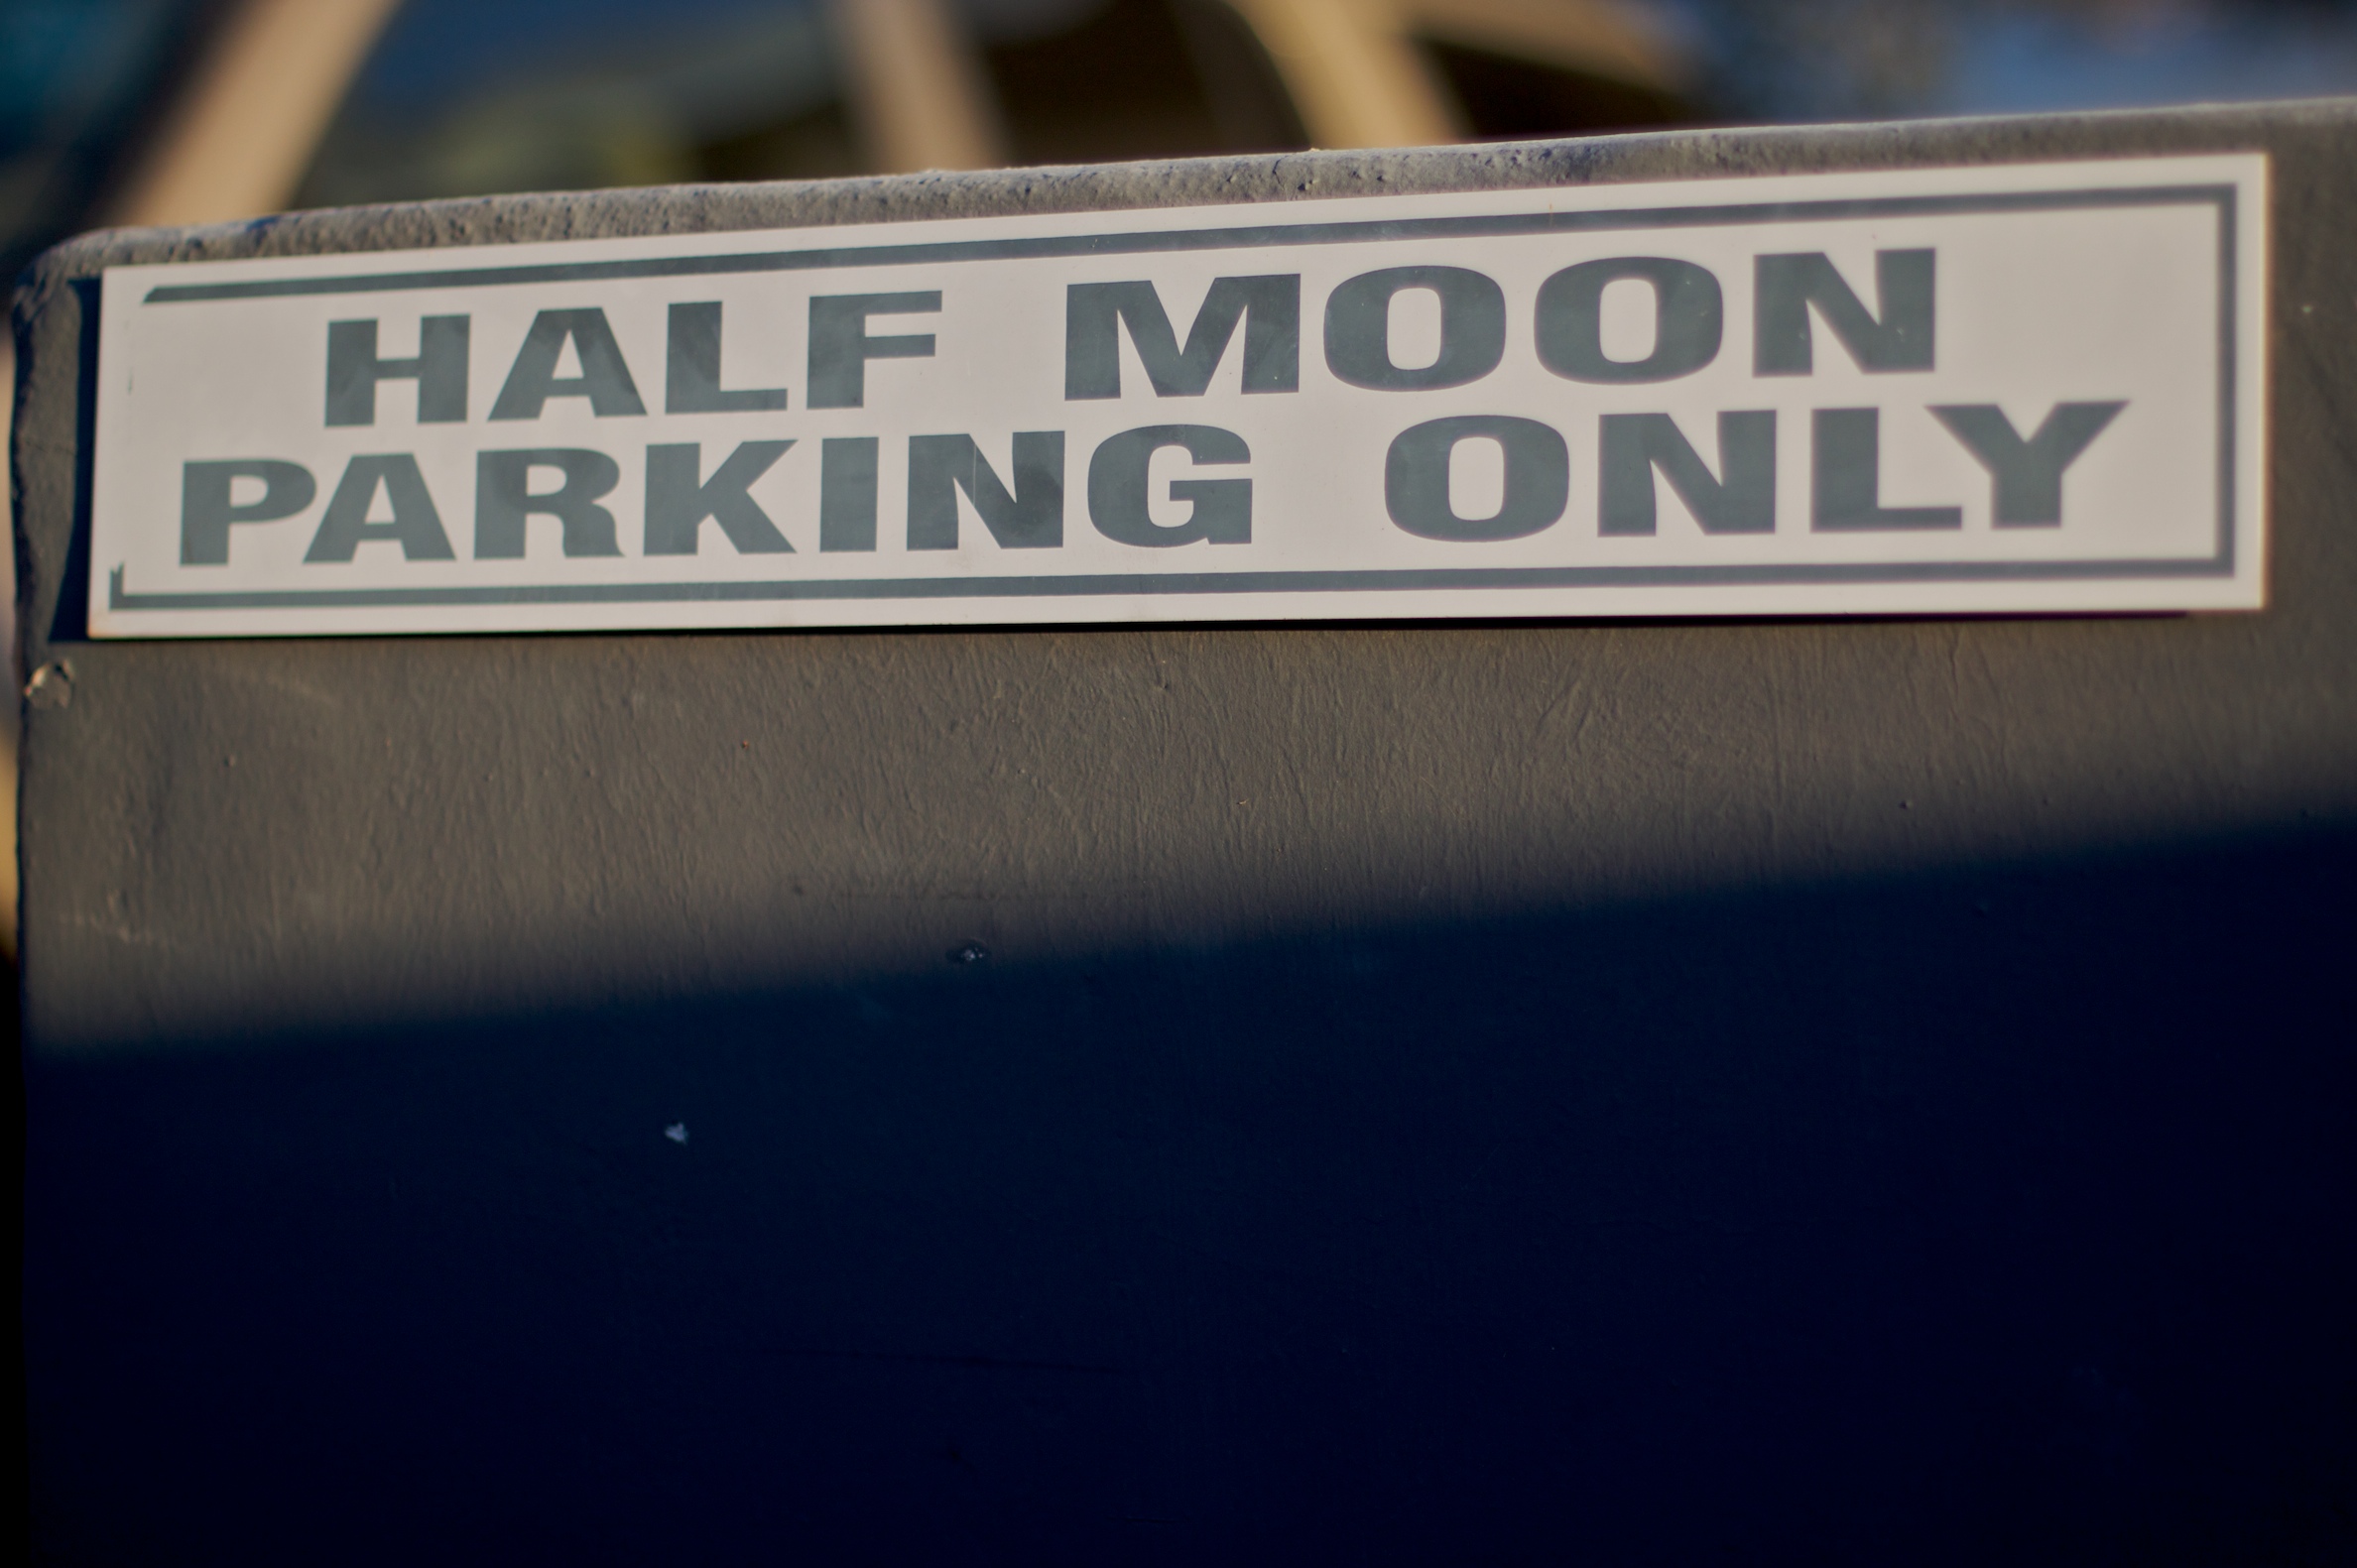
number, sign, color, blue, street sign, signage, shape, automotive exterior, vehicle registration plate